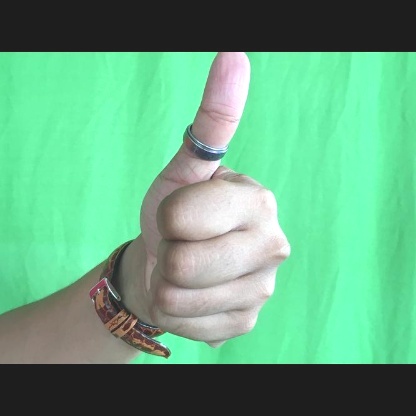
Mudra: Sikharam